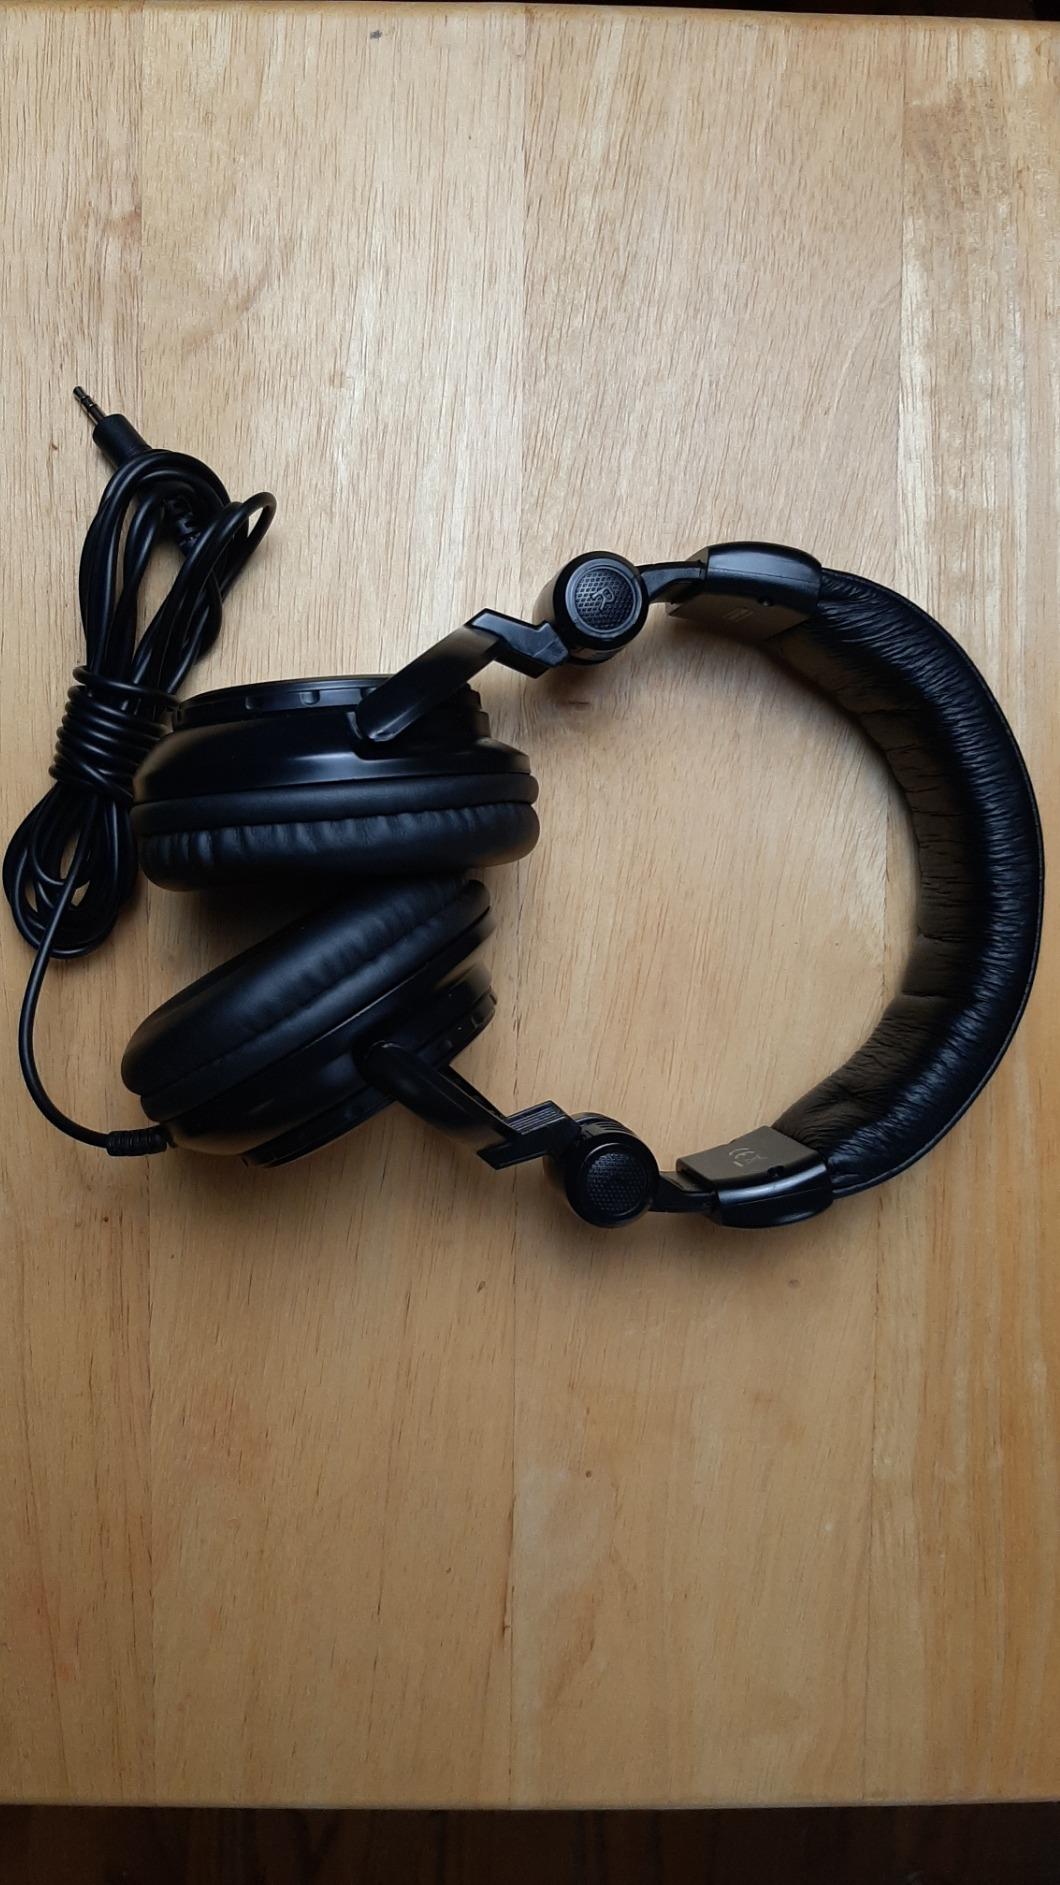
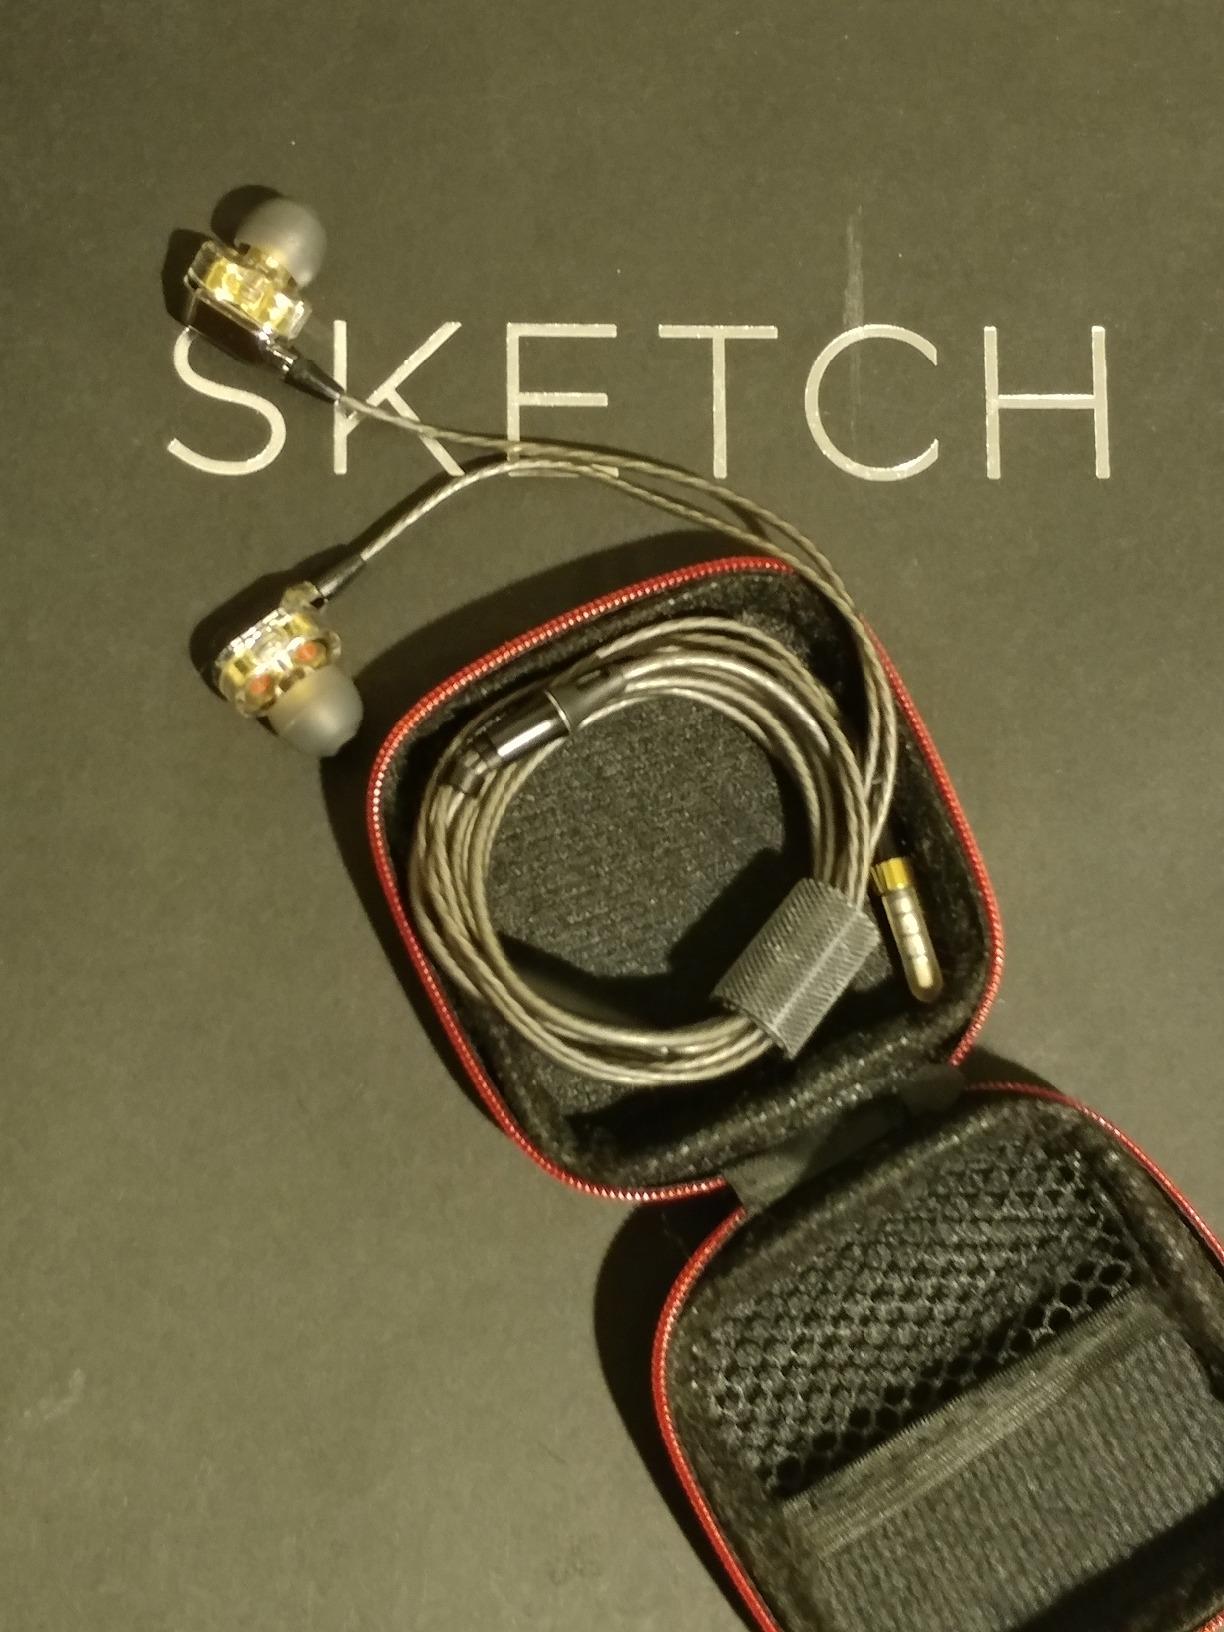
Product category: headphones
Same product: no